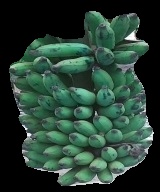
Variety: elakki-bale
Grade: grade3